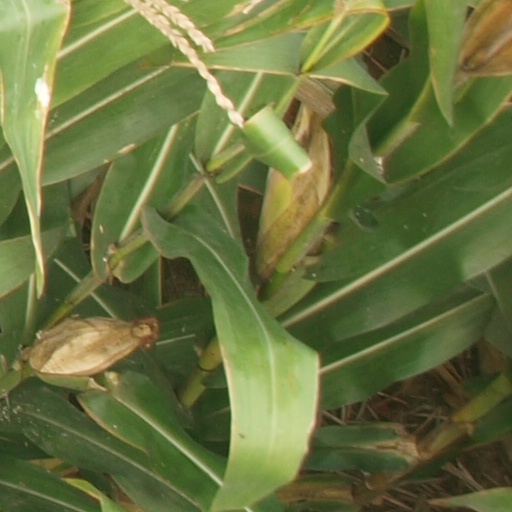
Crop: maize; corn